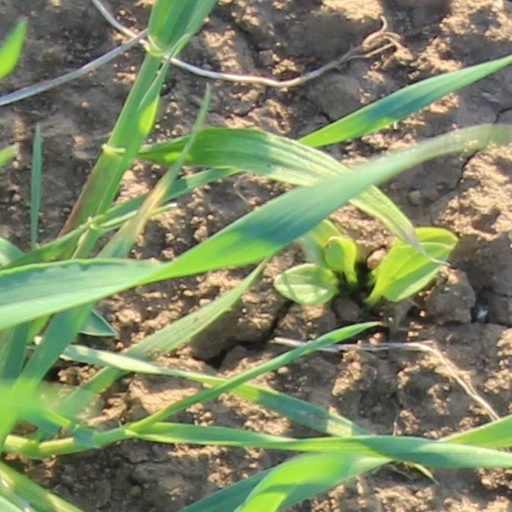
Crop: wheat